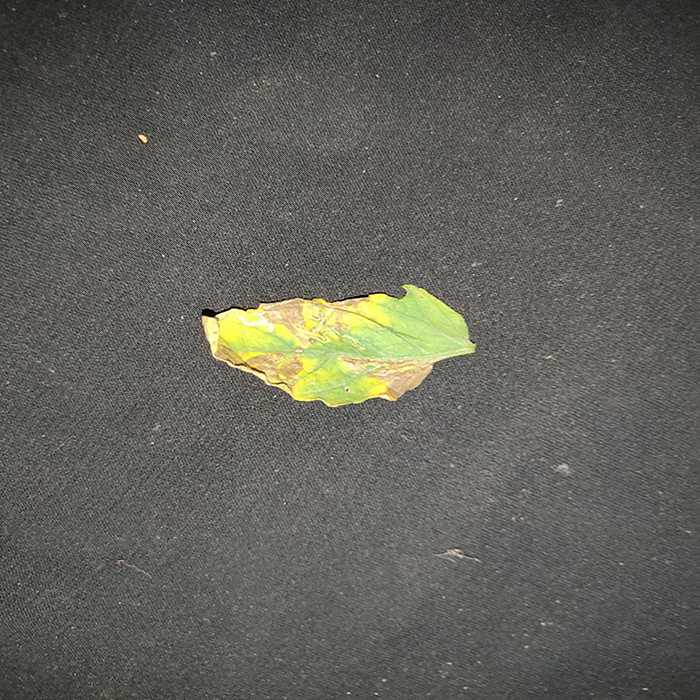
Plant: Tomato
Label: Tomato Bacterial spot